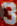
Number: 3